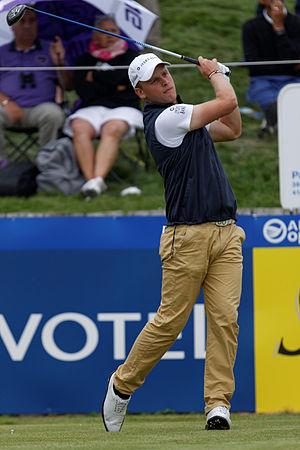
Morten Orum Madsen lors du second tour de l'Open de France 2014 - Golf National - Saint-Quentin-en-Yvelines (78) - départ du trou n°1